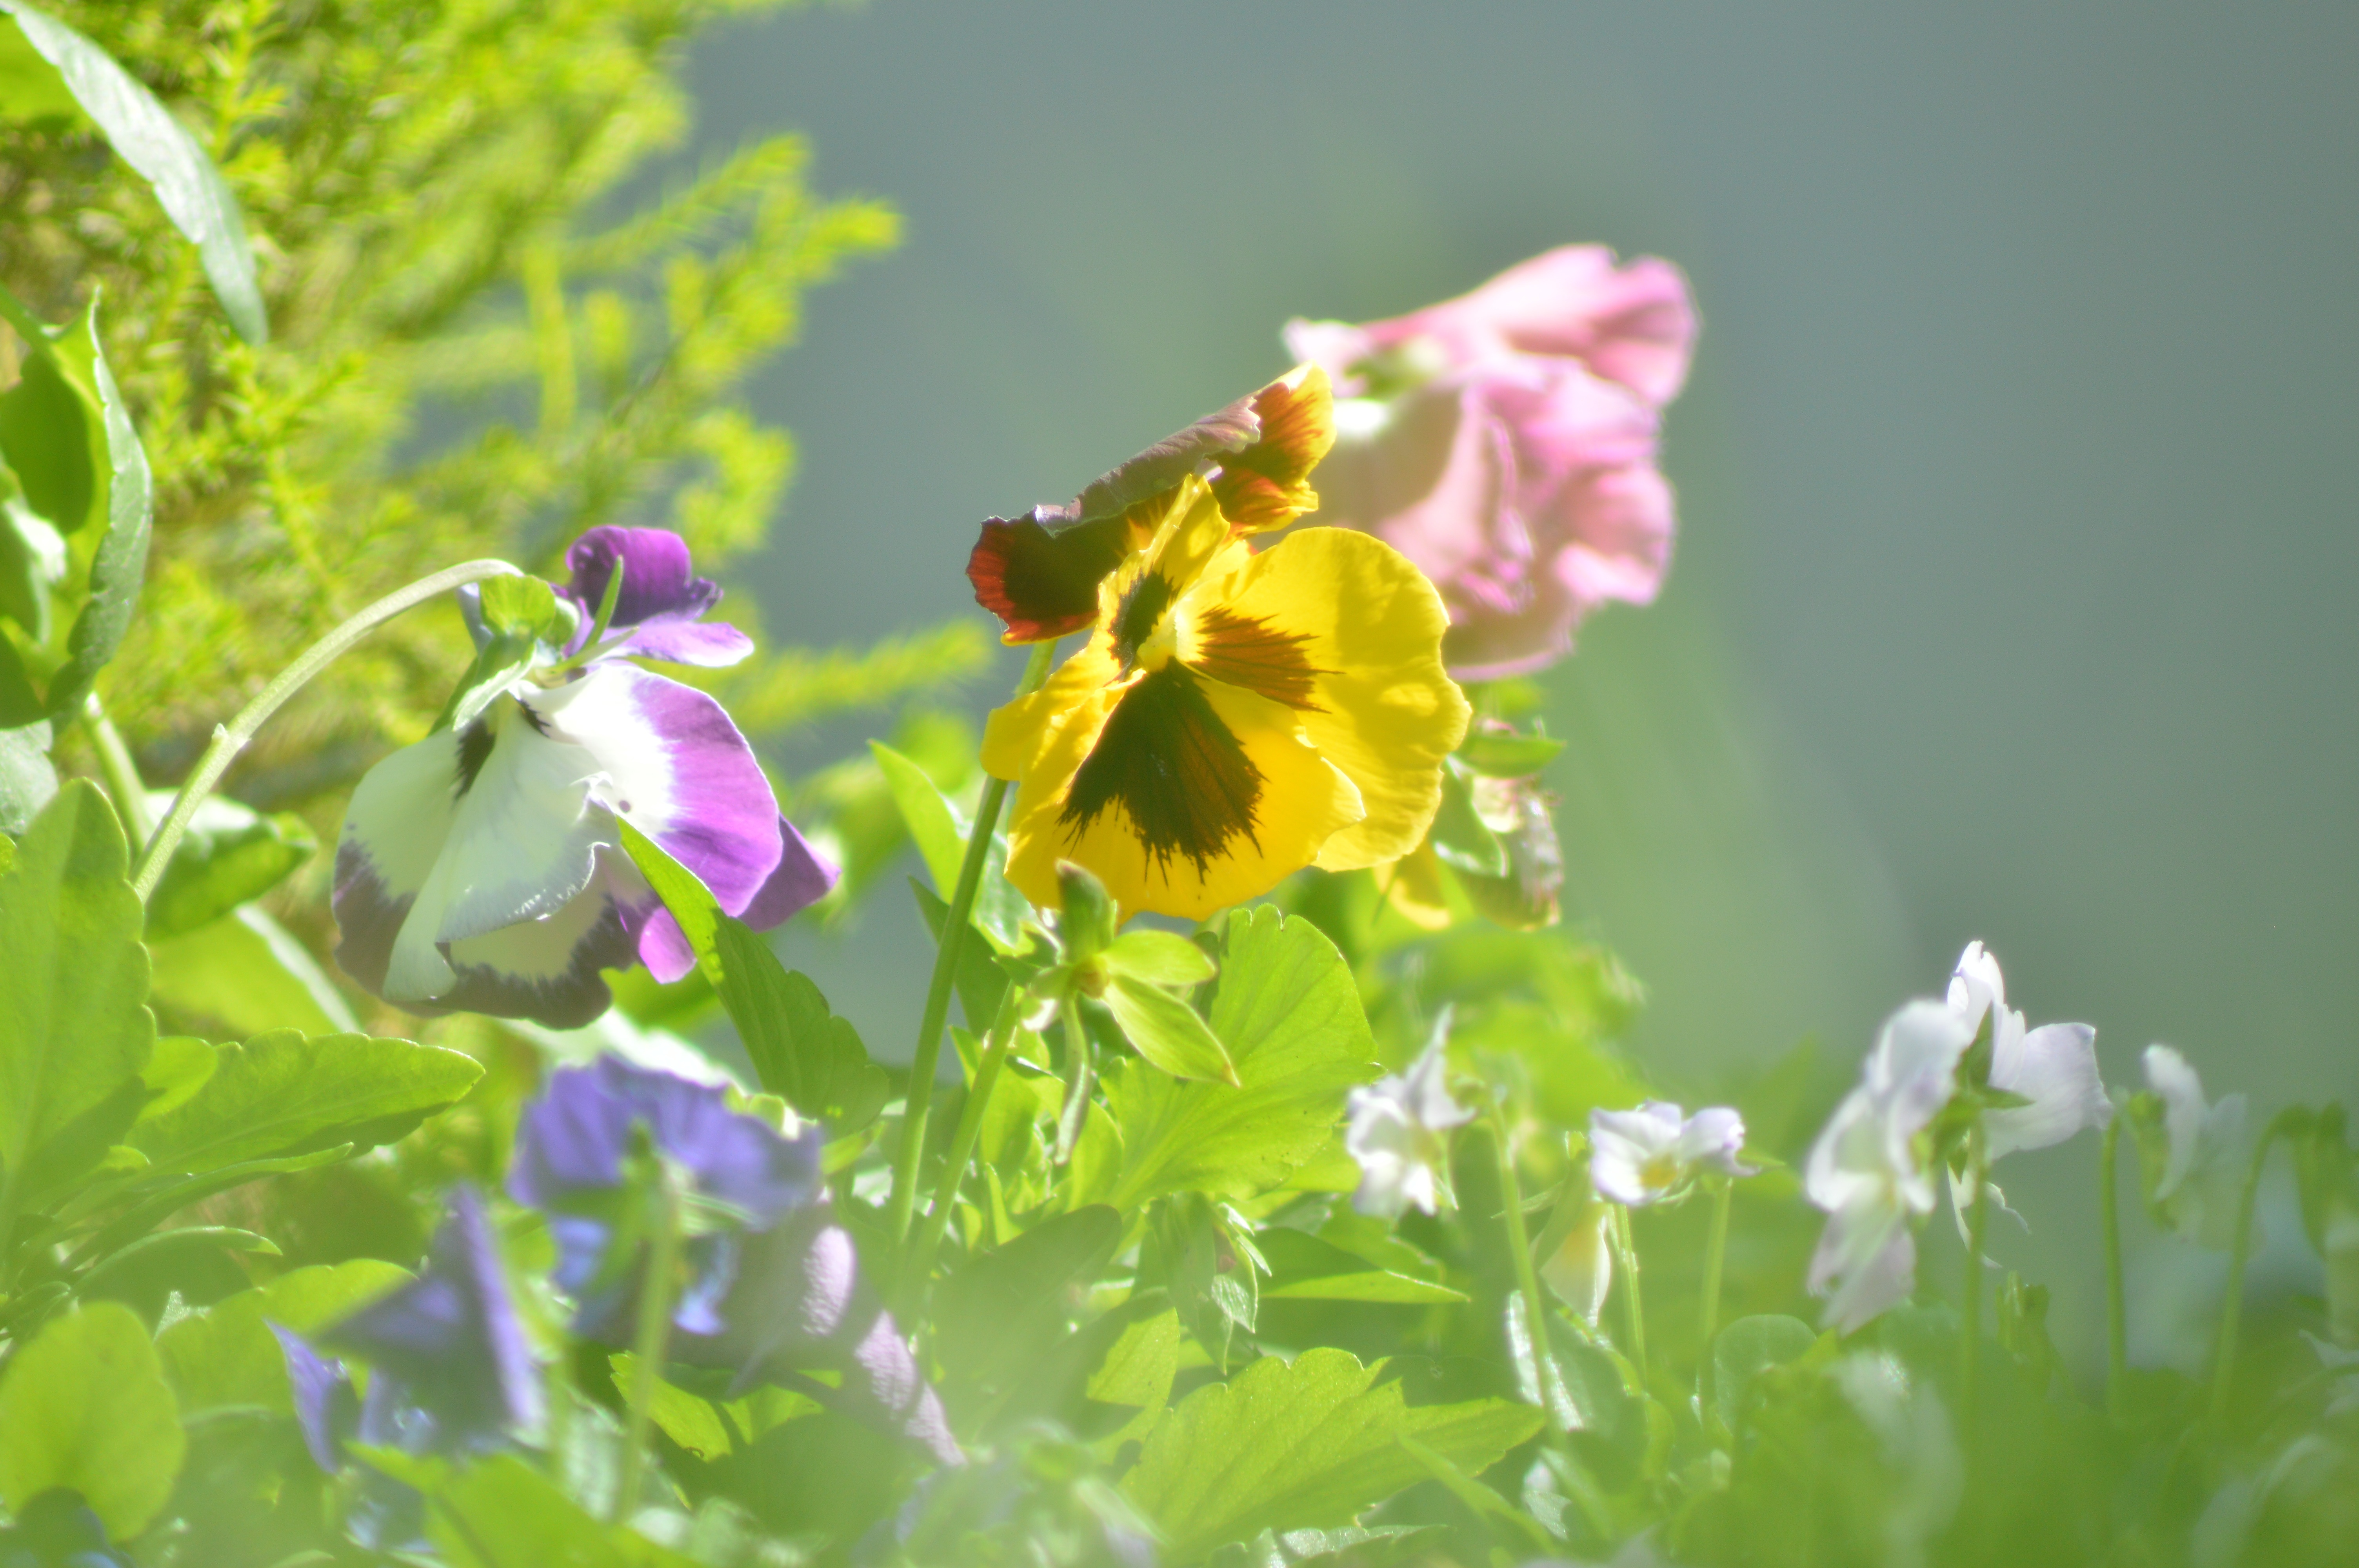
nature, blossom, plant, meadow, flower, petal, green, botany, flora, wildflower, macro photography, flowering plant, annual plant, land plant